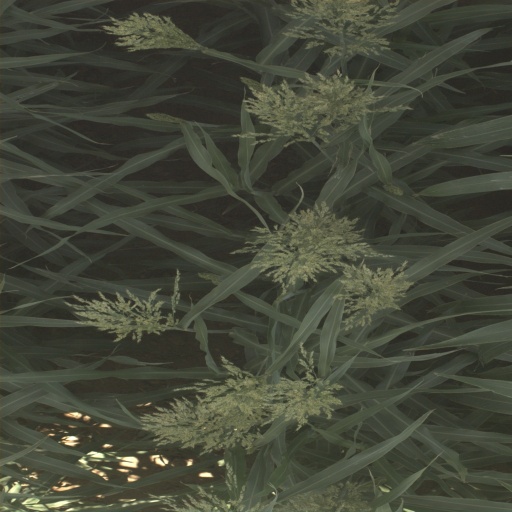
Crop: sorghum